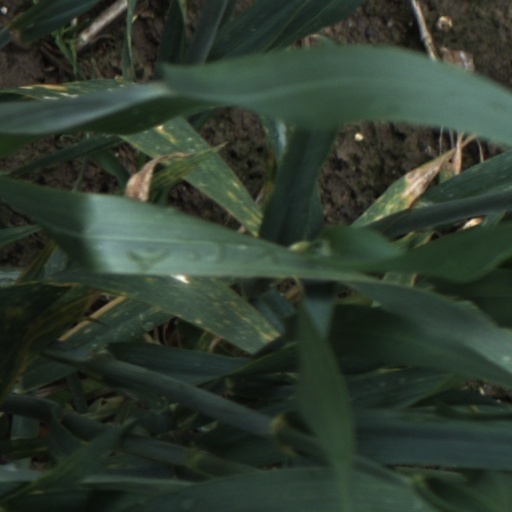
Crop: wheat